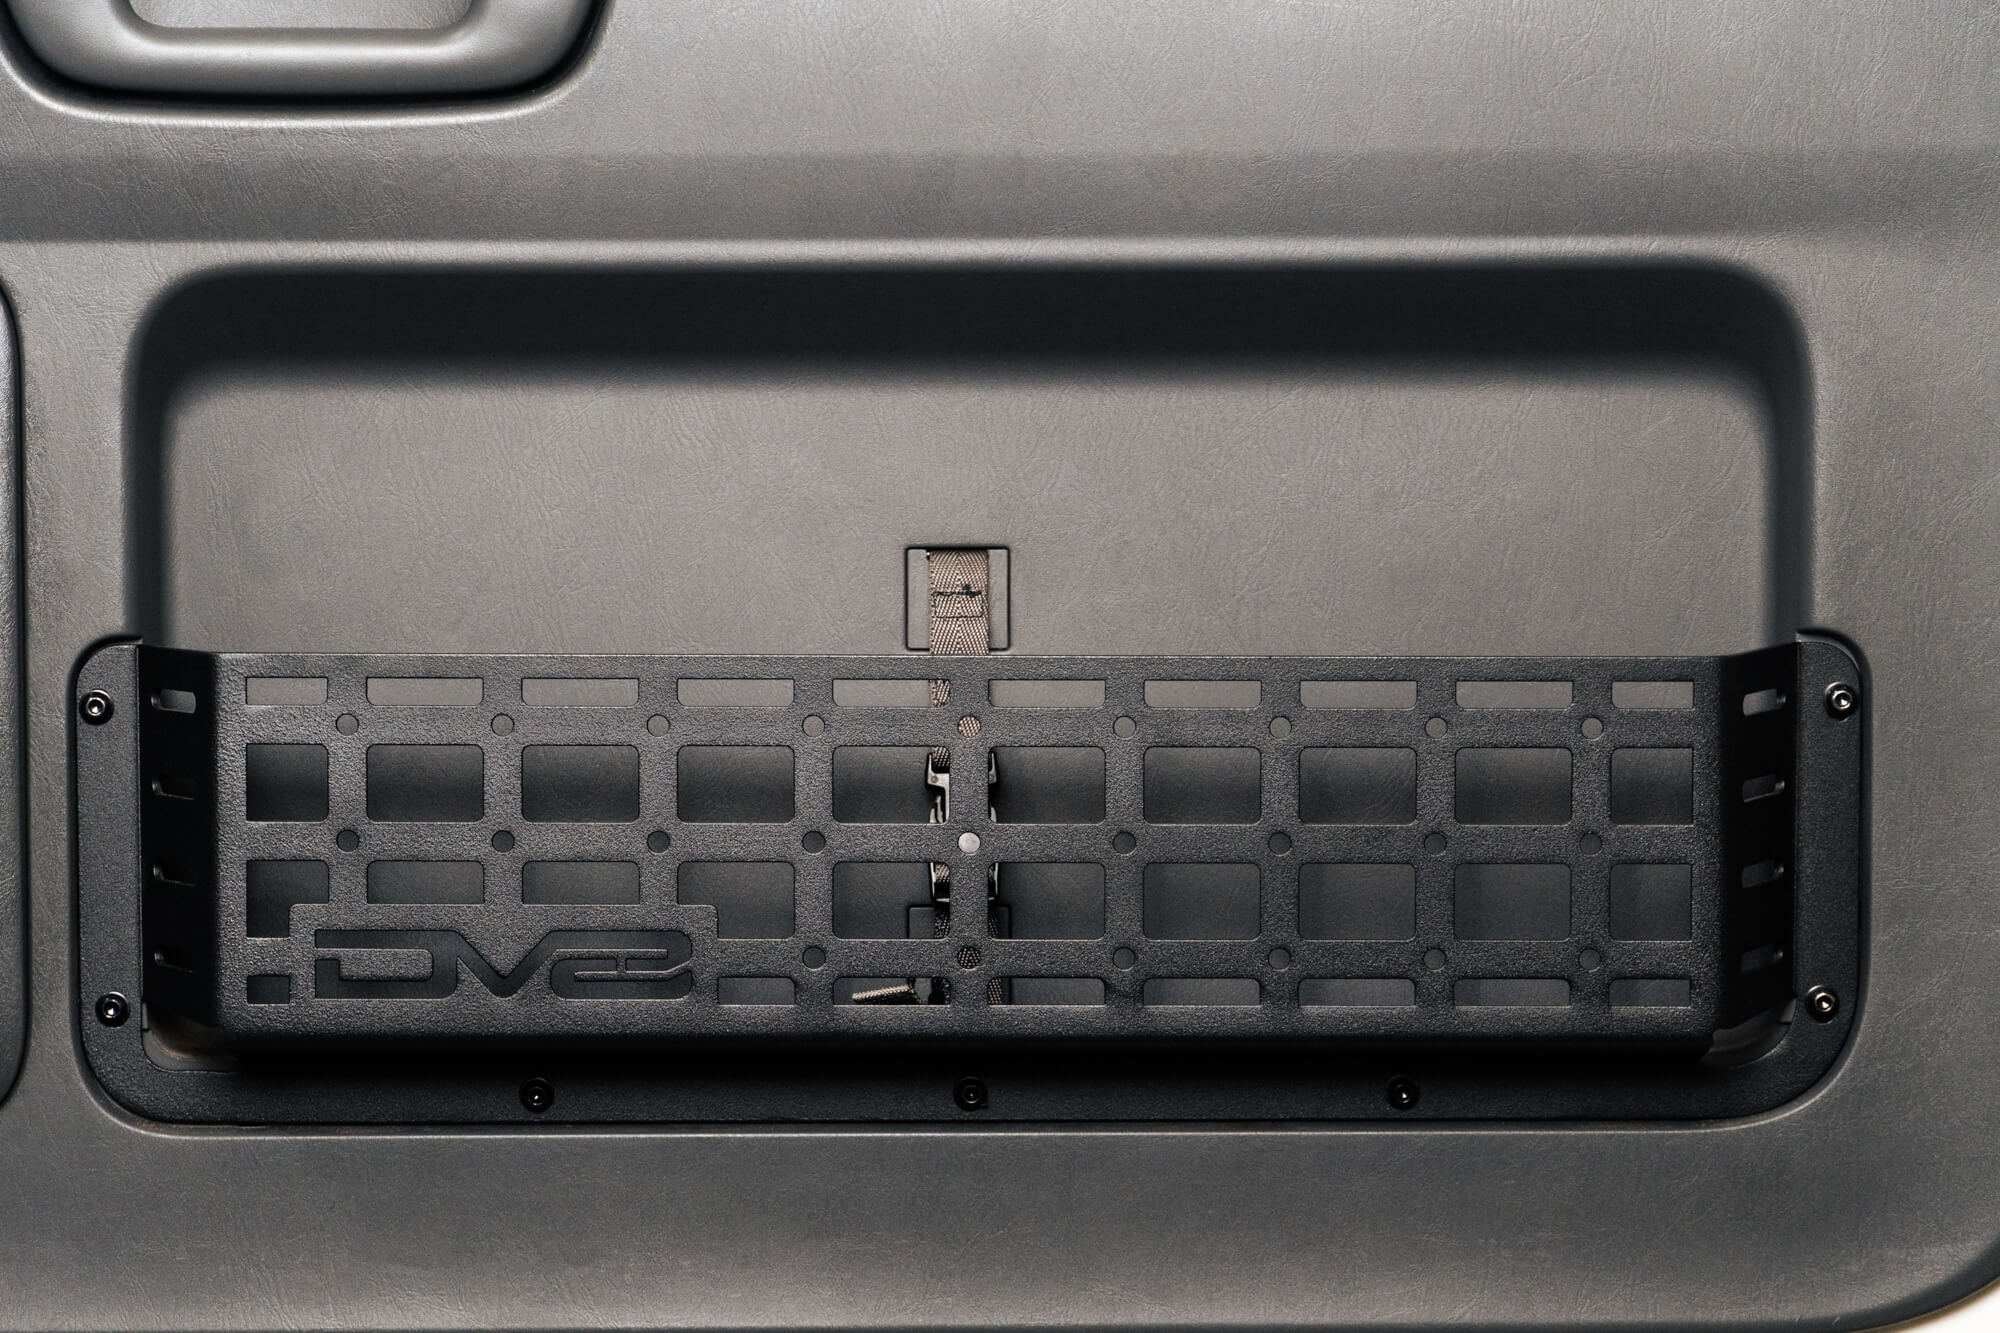
DV8 Offroad MPGX-03 - Rugged steel design to replace the flimsy factory net (saggy sack syndrome).
Brand: DV8 Offroad
Our Molle Panel Cargo Net Replacement for the GX 470 addresses the common problem of the factory cargo net sagging over time. Constructed from 3mm steel and finished in a micro-texture black powder coat; this panel maintains its structure no matter how much you use it. It?s a great storage solution for gear like molle bags, recovery gear, tools, med-kit, and whatever else you want with you on- or off-road. The tall front panel ensures items stowed in the pocket stay there when driving on rough terrain. We made sure to improve on storage capabilities, providing 3.5? x 5.5? x 20.5? of available cargo space. Installation is quick and easy, but some drilling is required. Specifications: Description_ASC Minor drilling required. Description_DEF Bumper Description_DES Lexus GX 470 Molle Door Pocket Cargo Net Replacement Description_EXT Rugged steel design to replace the flimsy factory net (saggy sack syndrome). Description_INV Molle Door Pocket Cargo Net Replacement Description_MKT Our Molle Panel Cargo Net Replacement for the GX 470 addresses the common problem of the factory cargo net sagging over time. Constructed from 3mm steel and finished in a micro-texture black powder coat; this panel maintains its structure no matter how much you use it. It?s a great storage solution for gear like molle bags, recovery gear, tools, med-kit, and whatever else you want with you on- or off-road. The tall front panel ensures items stowed in the pocket stay there when driving on rough terrain. We made sure to improve on storage capabilities, providing 3.5? x 5.5? x 20.5? of available cargo space. Installation is quick and easy, but some drilling is required. Description_SHO Molle Door Pocket
Category: Vehicles & Parts > Vehicle Parts & Accessories > Vehicle Storage & Cargo > Motor Vehicle Cargo Nets > Trunk Cargo Nets